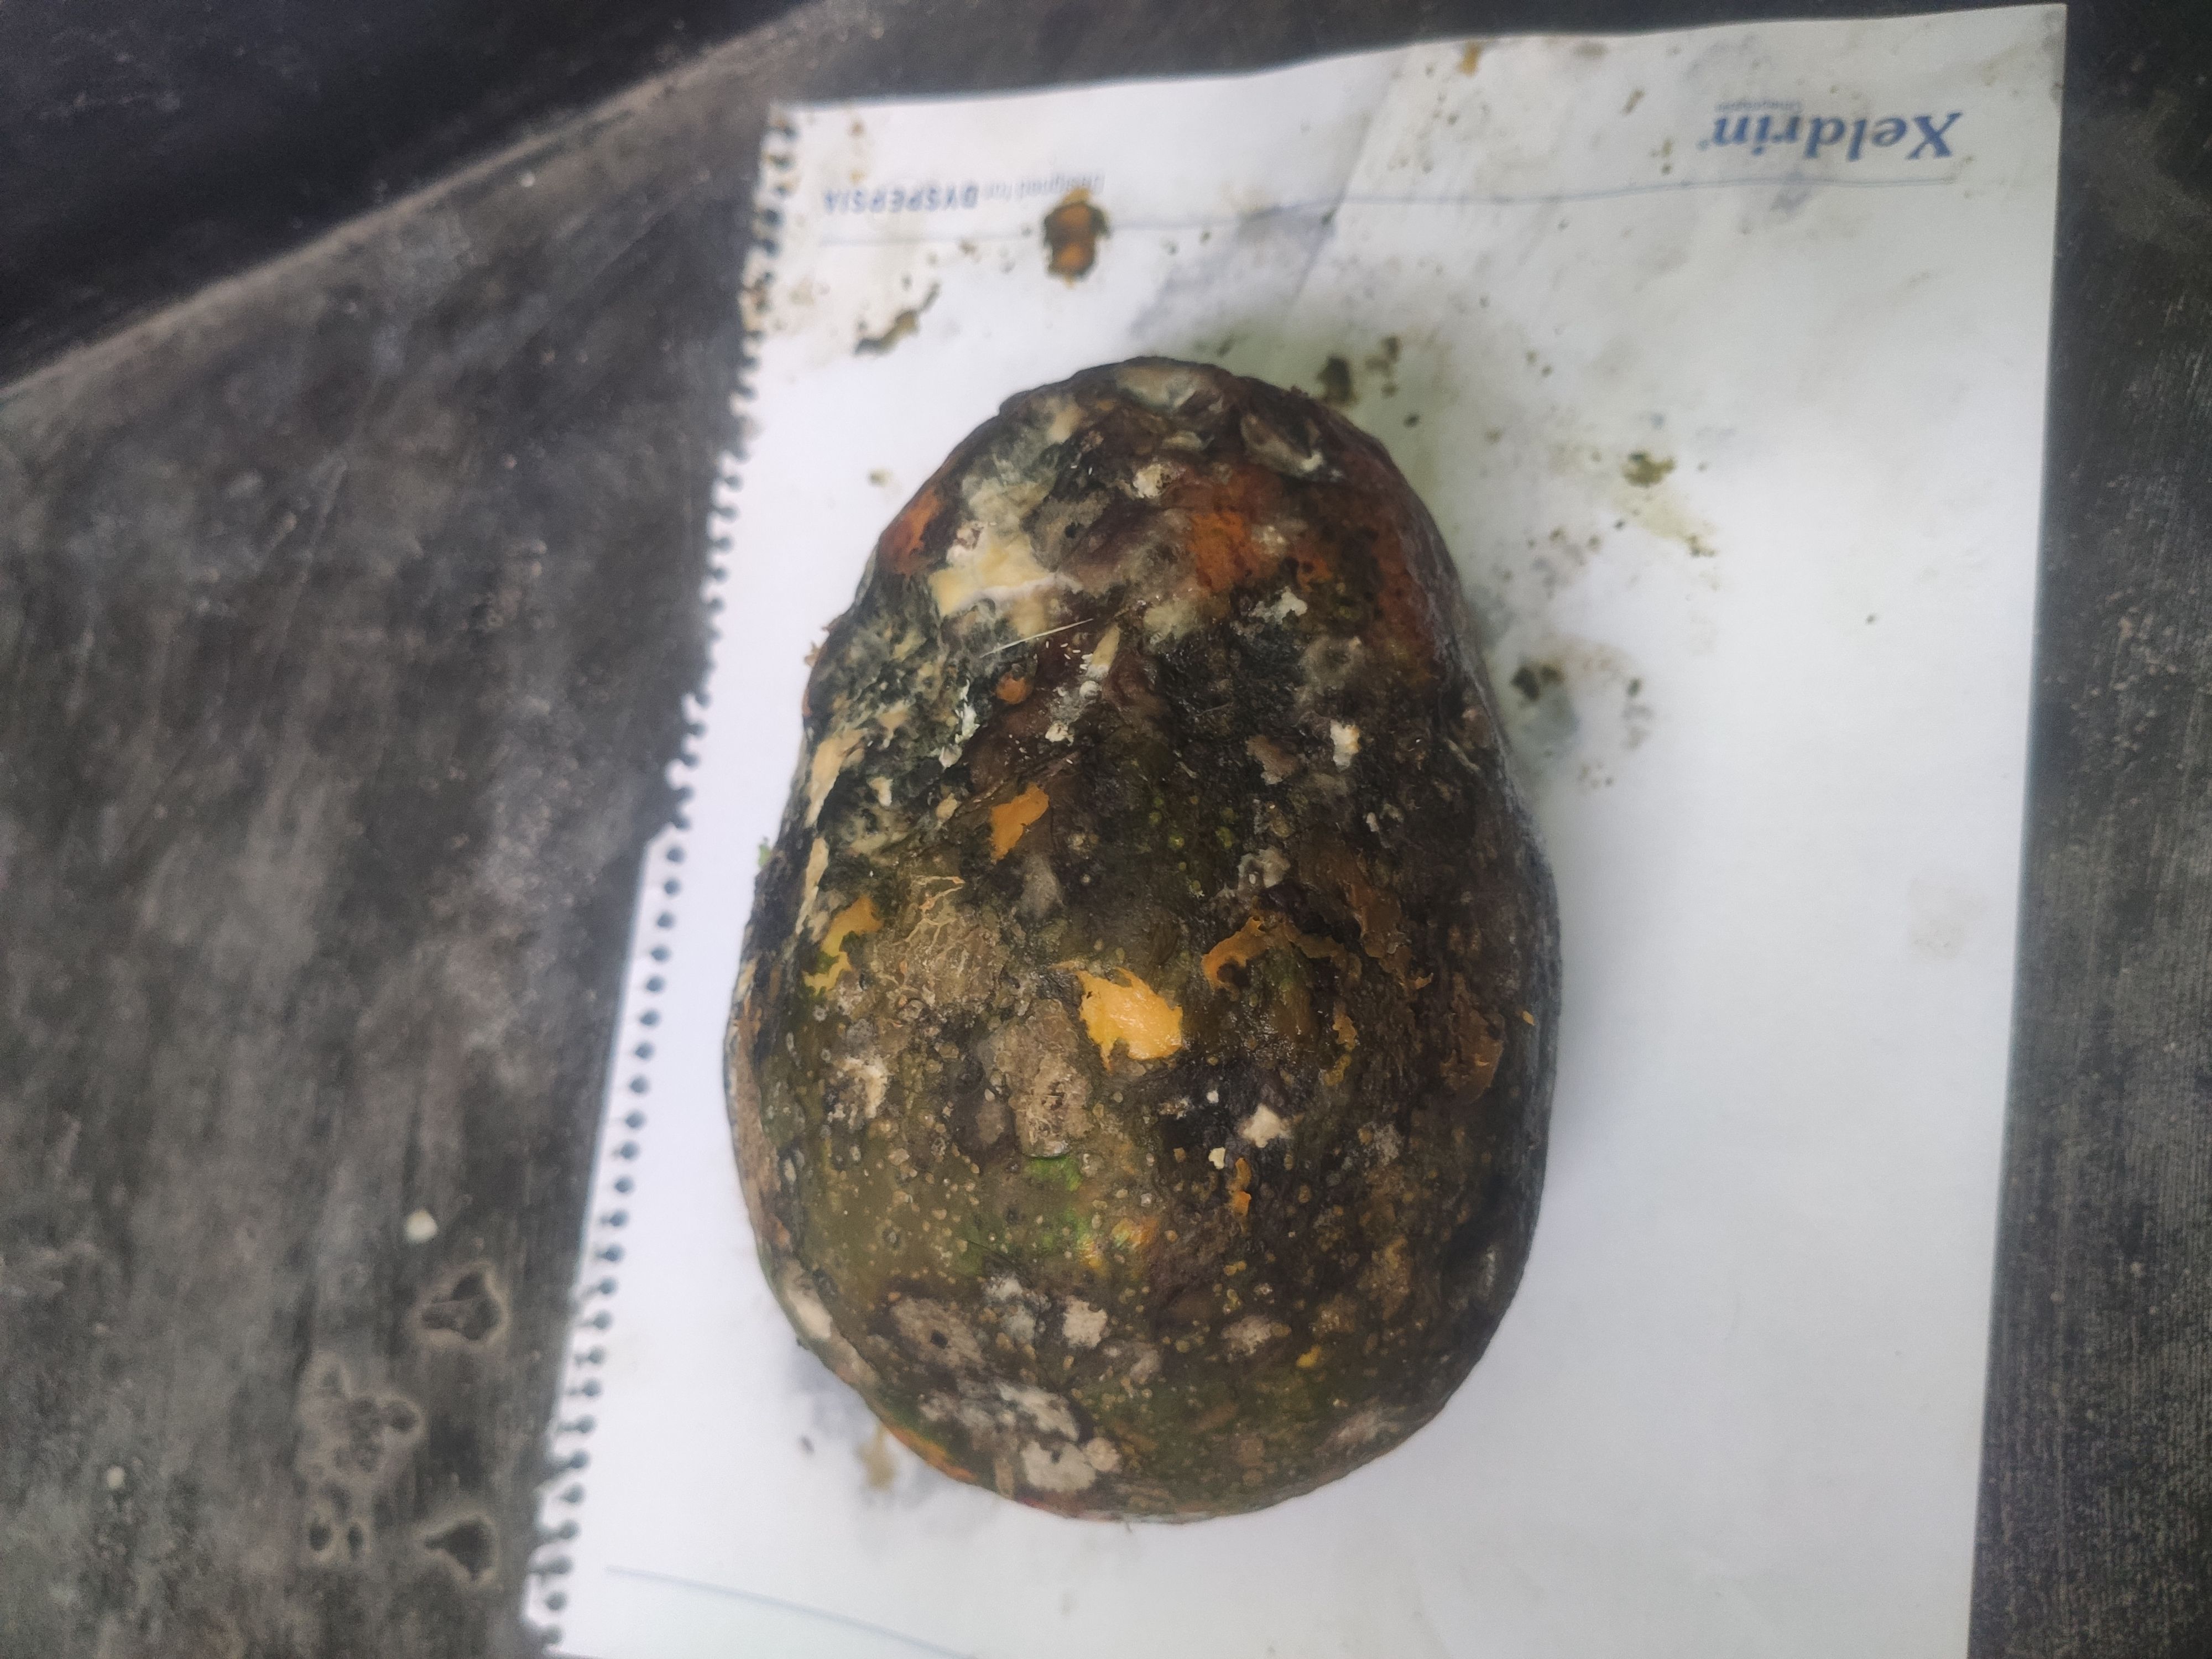
Fruit: papayas
Grade: 3rd-grade